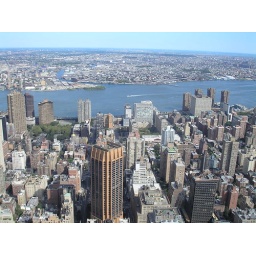
looking over the hudson river from the empire state building